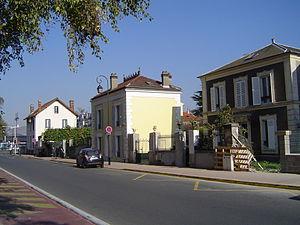
La rue de l'Abbaye est une voie située au centre-ville d'Antony, commune du département des Hauts-de-Seine et de la région Île-de-France.